From the Waist Up

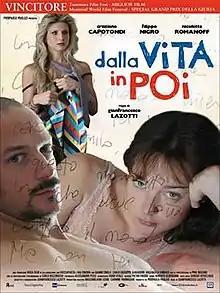
Film poster

From the Waist Up is a 2010 Italian film, written and directed by Gianfrancesco Lazotti.